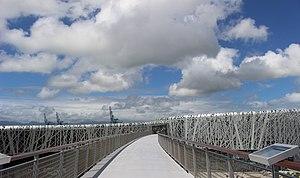
Vue sur la structure métallique et la passerelle du Memorial acte
Le Mémorial ACTe ou « Centre caribéen d'expressions et de mémoire de la Traite et de l'Esclavage » est un mémorial. Il est situé dans la rade du port de Pointe-à-Pitre, en Guadeloupe, sur le site de l'ancienne usine sucrière Darboussier.